Numayrid dynasty

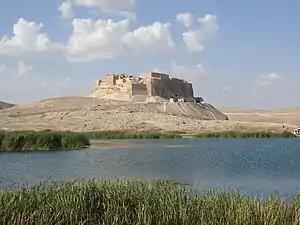
Qal’at an-Najm was the last recorded possession of the Numayrids

In 1083, Abu Jalaba, the Hanbali "qadi" (chief Islamic judge) of Harran, and a Numayrid emir (either Ibn Utayr or a certain Ibn Atiyya an-Numayri) led a revolt against the Uqaylids in 1083; The rebels fought in the name of a Numayrid child prince, Ali ibn Waththab, possibly a young son of Mani', and took over the town for a short period. By the end of the year, the uprising was suppressed by Ibn Quraysh, who executed Abu Jalaba, the latter's sons and about one hundred other participants. Ibn ash-Shatir continued to administer Harran after Ibn Quraysh's death in 1085 and was re-confirmed in his post by the Seljuq sultan Malik-Shah in 1086. The advent of the Seljuqs and affiliated Turkmen tribal forces at this time effectively put an end to the reign of Arab tribal powers, including the Banu Numayr, in northern Syria and Upper Mesopotamia.